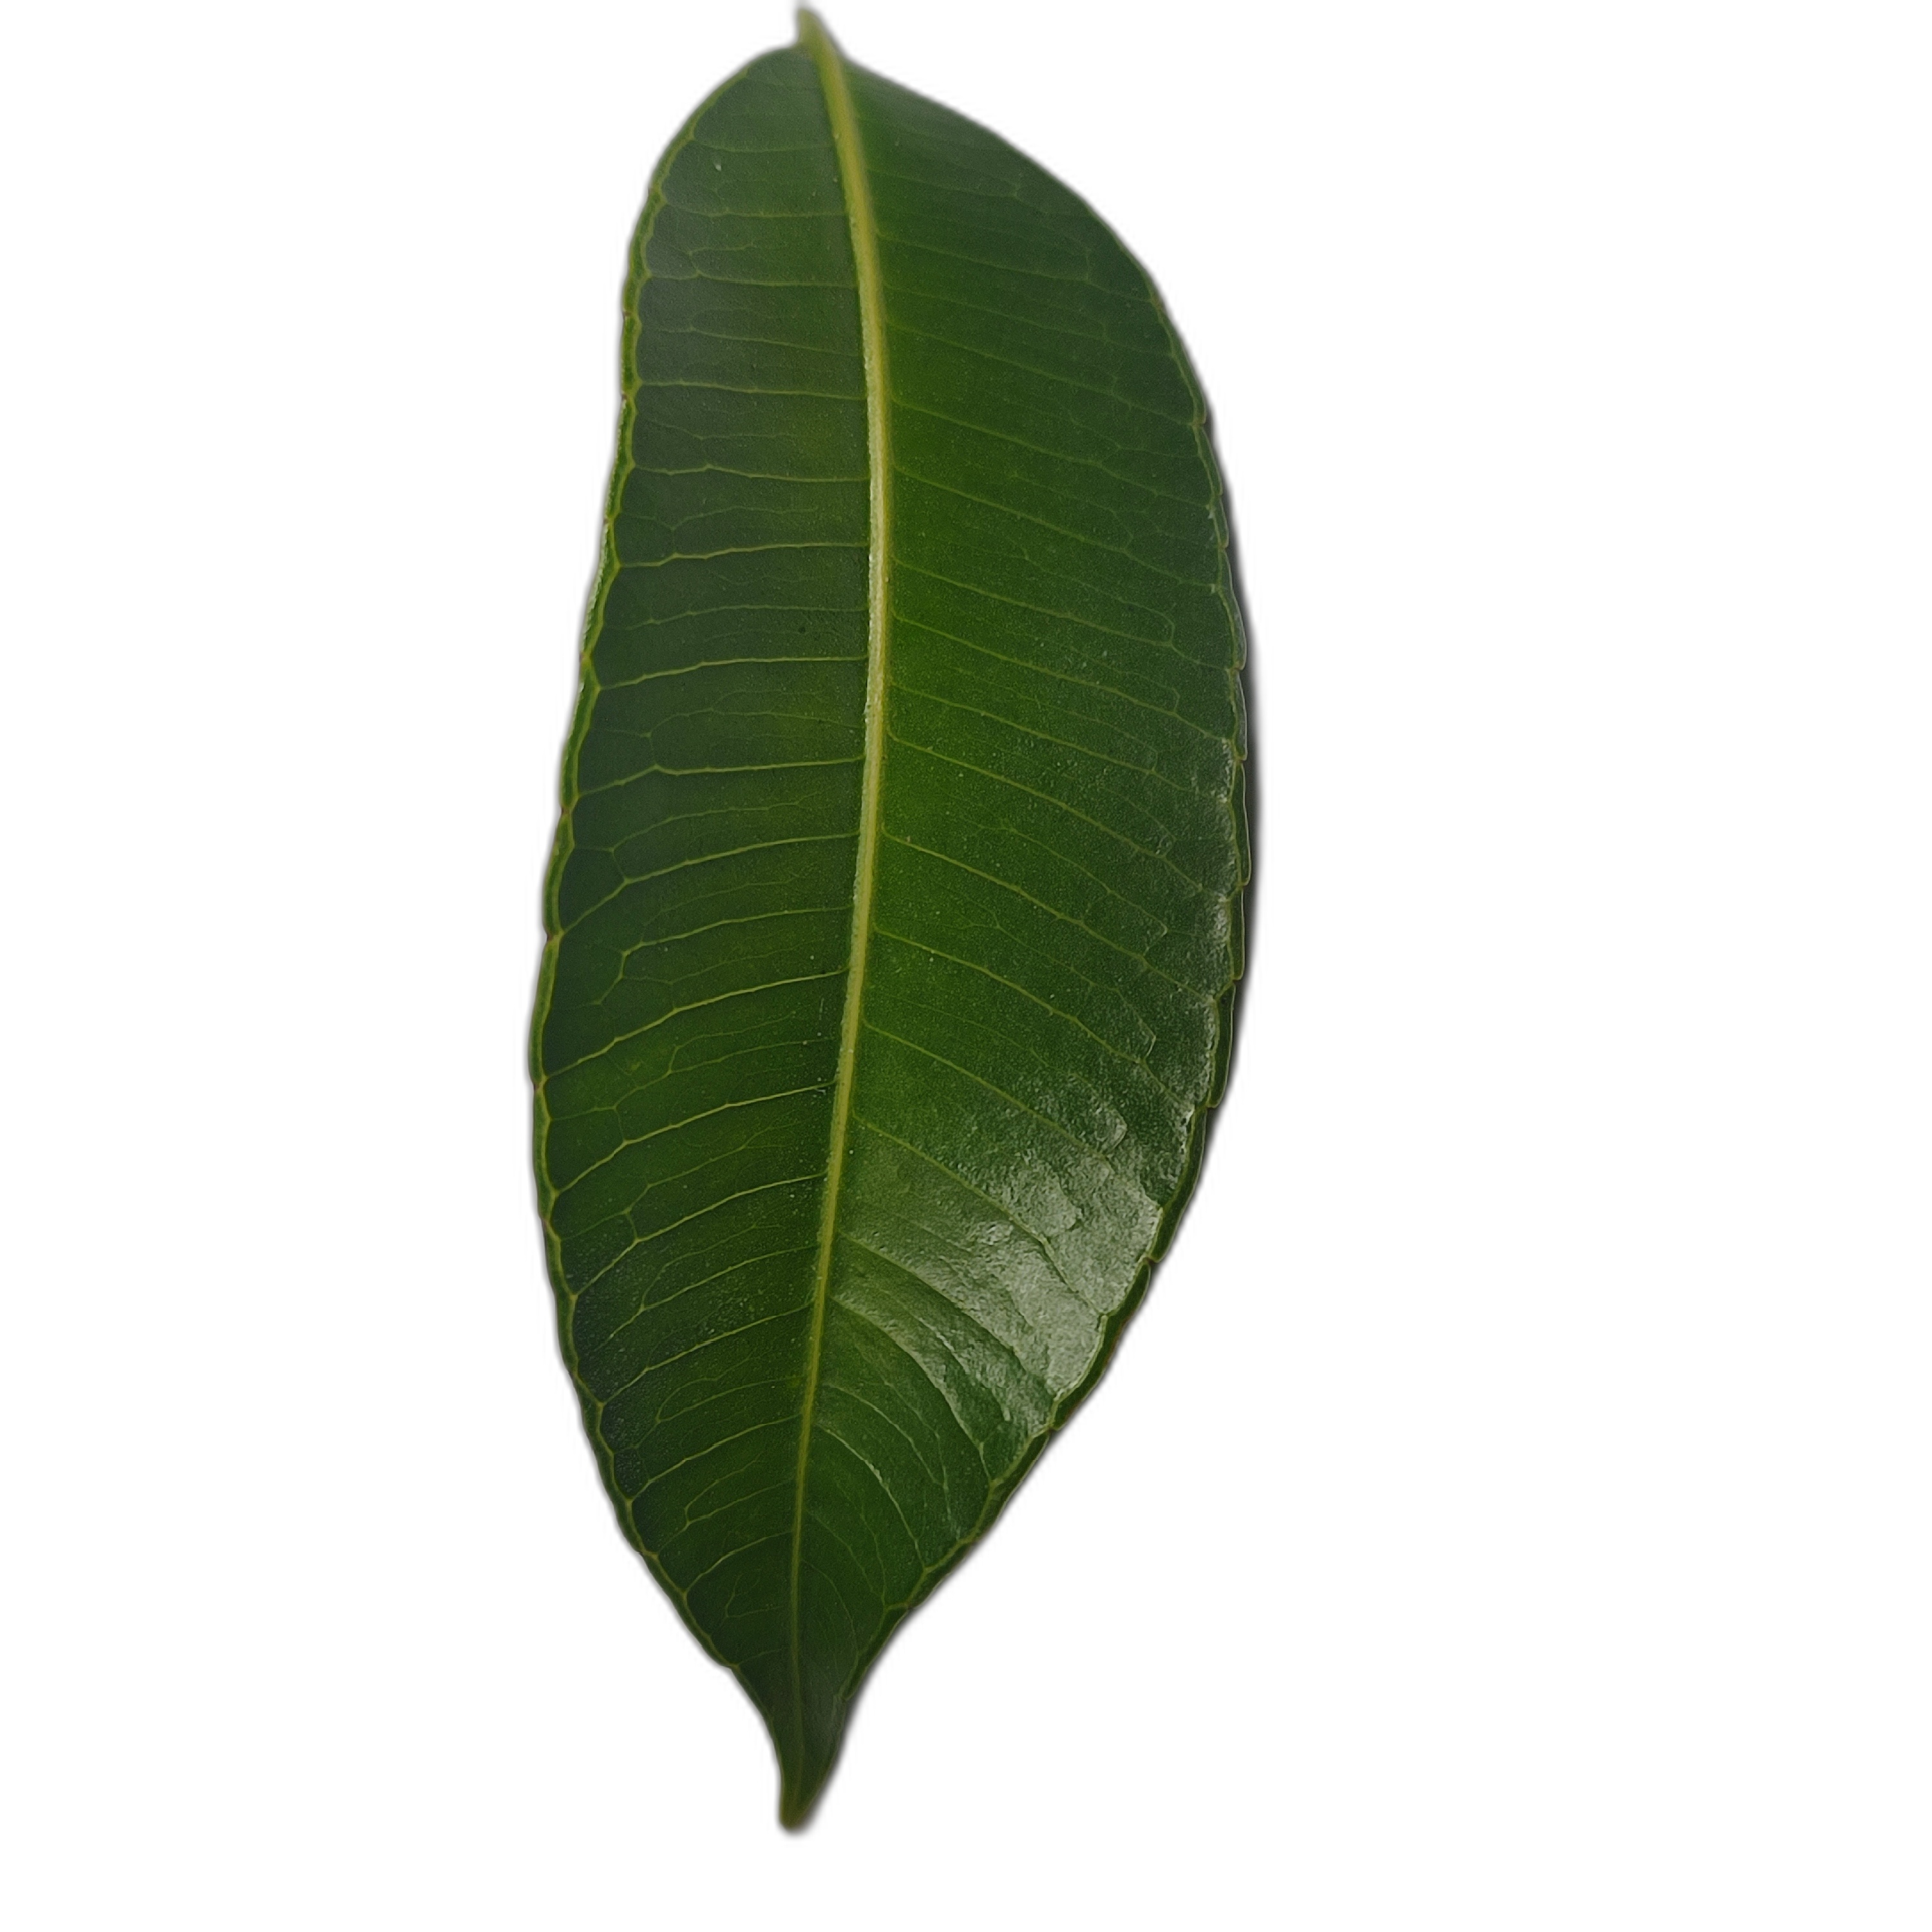
Label: healthy